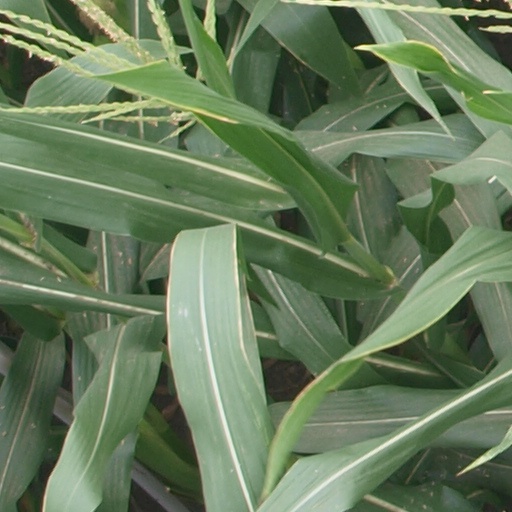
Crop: maize; corn